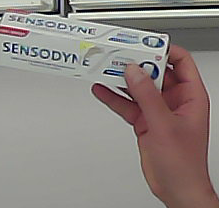
Product: sensodyne_toothpaste